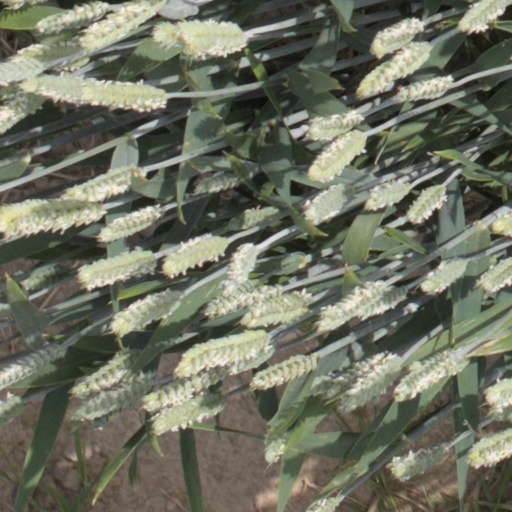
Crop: wheat